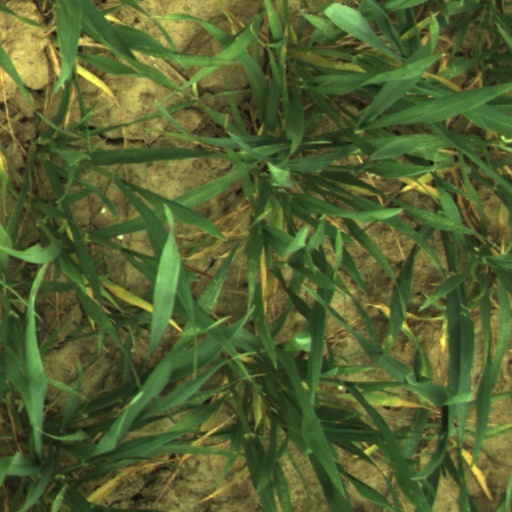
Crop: wheat